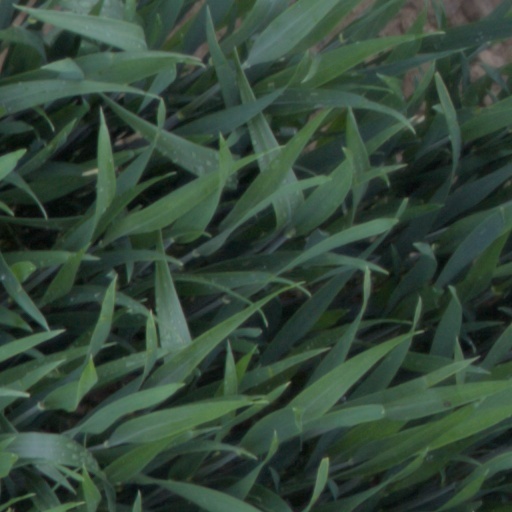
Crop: wheat